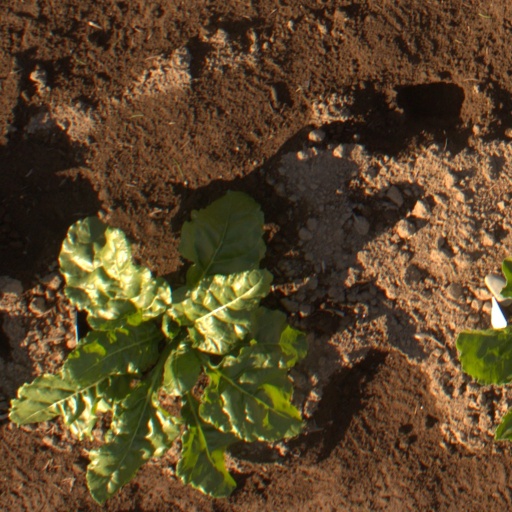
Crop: sugar beet